Ust-Bolsheretsk

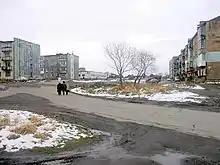
Buildings of Ust-Bolsheretsk

Ust-Bolsheretsk is a rural locality (a "selo") and the administrative center of Ust-Bolsheretsky District, Kamchatka Krai, Russia. Population: